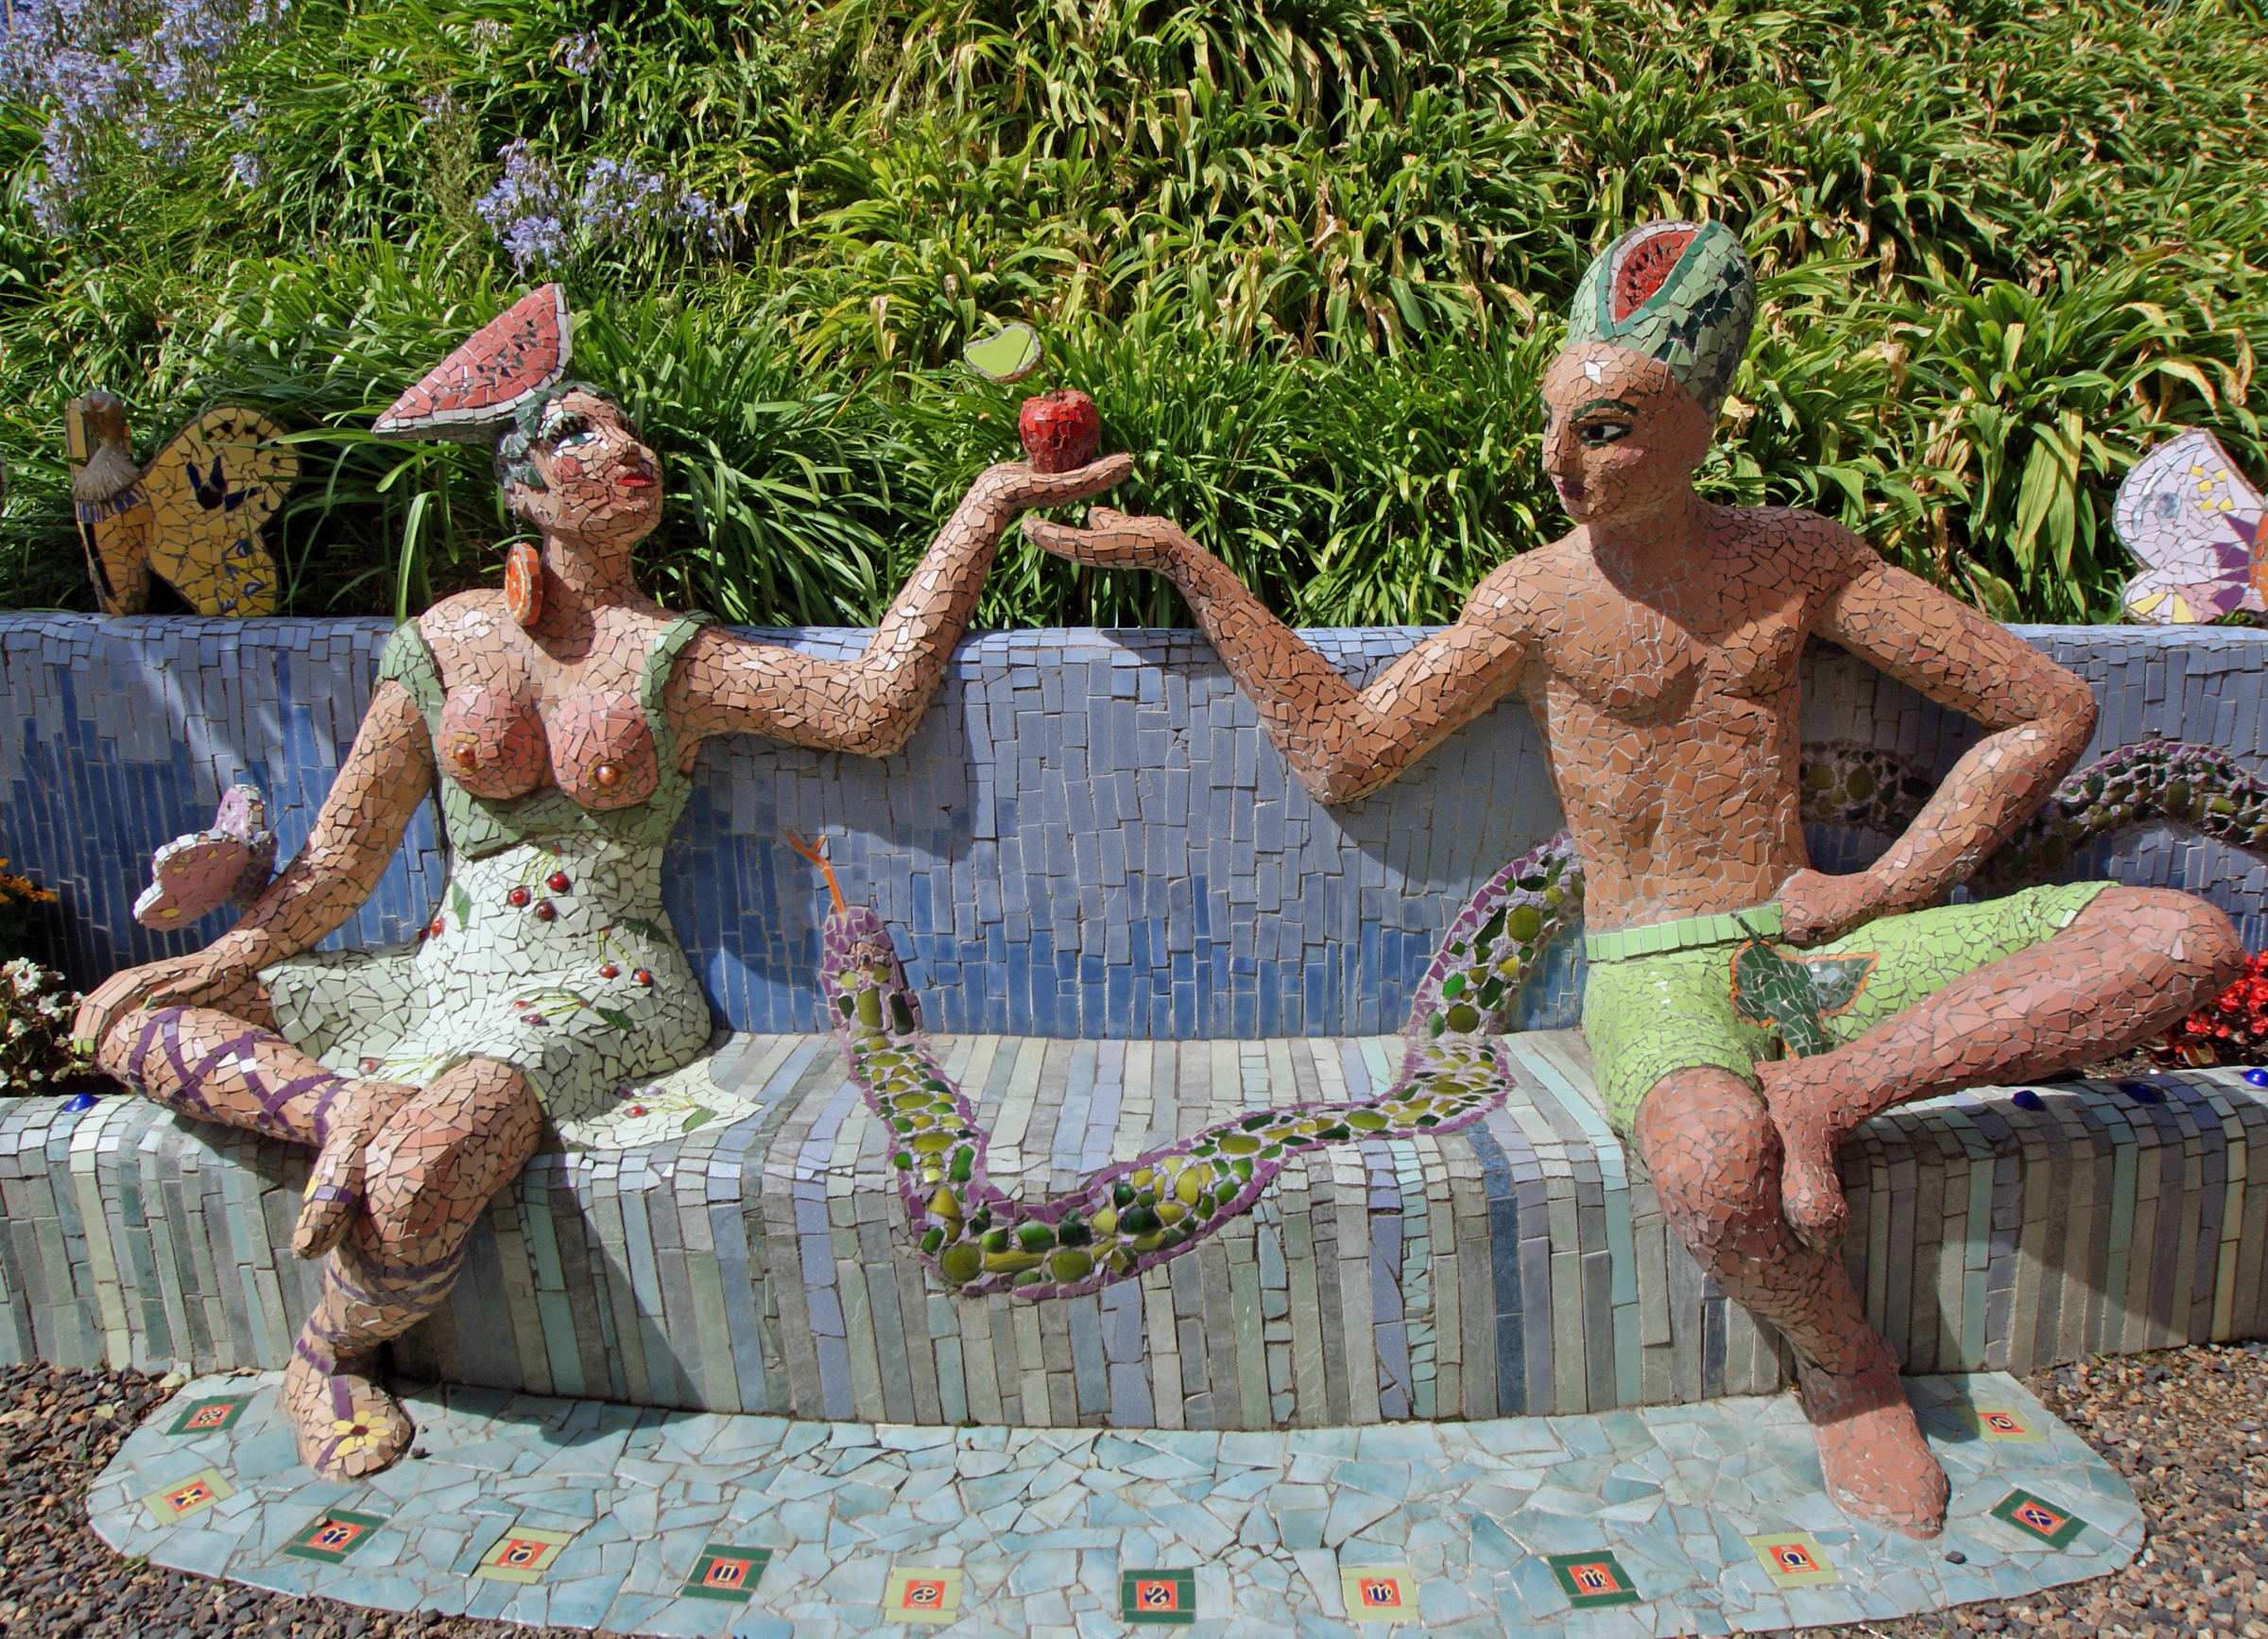
people, jungle, garden, tribe, sculpture, art, newzealand, mosaic, akaroa, gardenart, akaroasights, moasictiles, moasicstatures, moasicsculptures, gaintshouseakaroa, lintonhouseakaroa, gardensculptures, gardenstatures, sightseeingakaroa, frenchconnection, gardenandgallery, terracedgardens, sculpturesandmosaics, giantseriesartwork, josiemartin, mythology, toplesslady